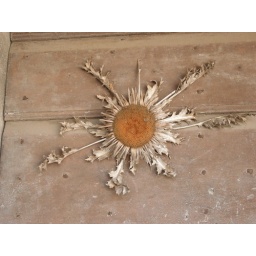
flower on a door in Anghiari